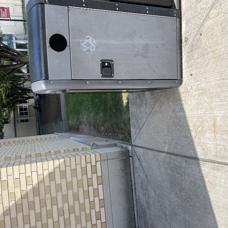
Label: recycling